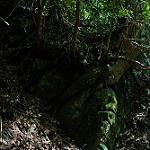
Label: forest